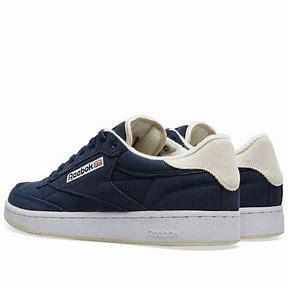
Brand: Reebok
Model: Club C 85 Mu